Cricosaurus

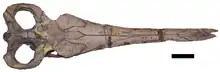
Holotype skull of "C. araucanensis"

Cricosaurus is an extinct genus of marine crocodyliforms of the Late Jurassic. belonging to the family Metriorhynchidae. The genus was established by Johann Andreas Wagner in 1858 for three skulls from the Tithonian (Late Jurassic) of Germany. The name "Cricosaurus" means "Ring lizard", and is derived from the Greek '- ("ring") and -' ("lizard"). It was a relatively small reptile, with "C. suevicus" and "C. araucanensis" measuring and in total body length, respectively.